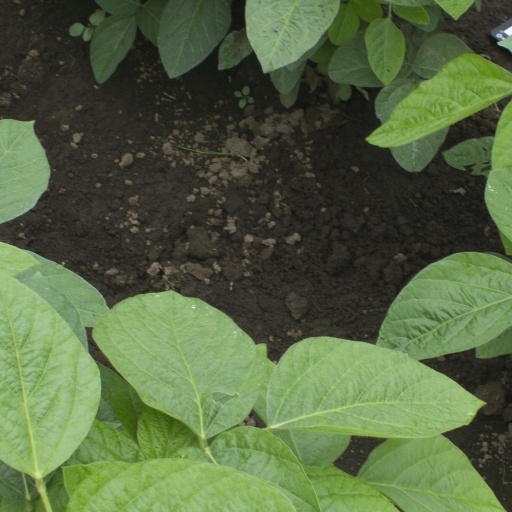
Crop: soybean